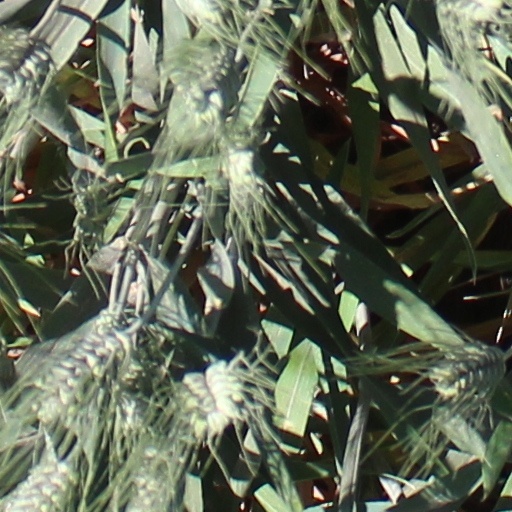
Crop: wheat